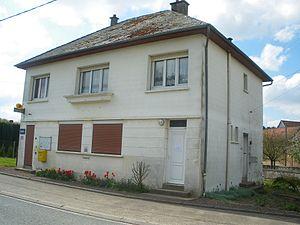
Vue de la mairie de Fortel-en-Artois. C'est également le siège de La Poste dans la commune.
Fortel-en-Artois est une commune française située dans le département du Pas-de-Calais en région Hauts-de-France.